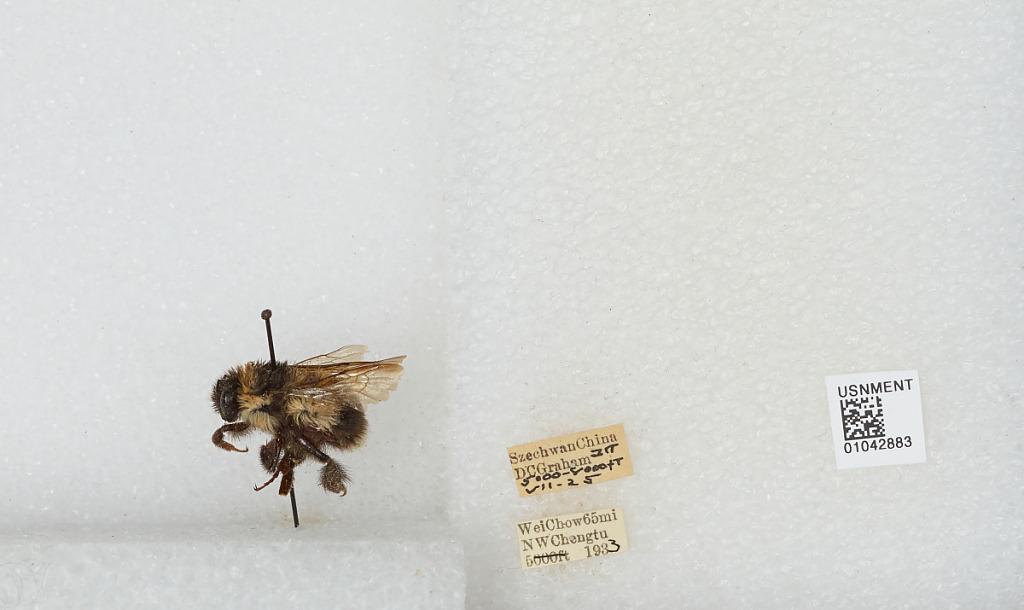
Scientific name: Bombus sp.
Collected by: D. Graham
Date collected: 1933-7-25
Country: China
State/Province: Sichuan
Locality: Wei Chow 65 miles NW Chengdu